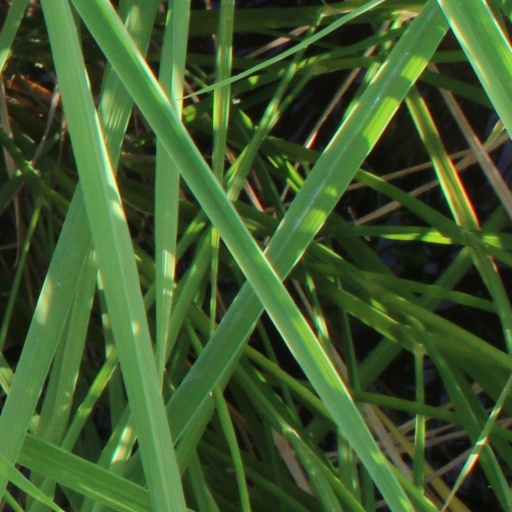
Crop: rice